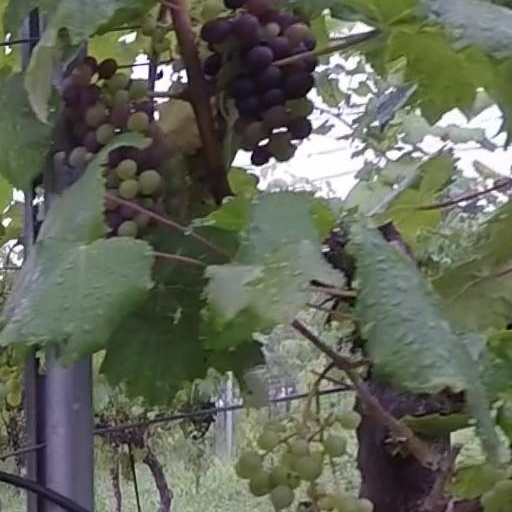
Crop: grape